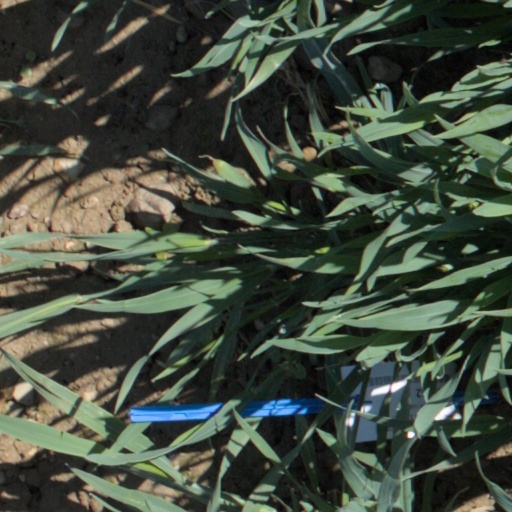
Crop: wheat